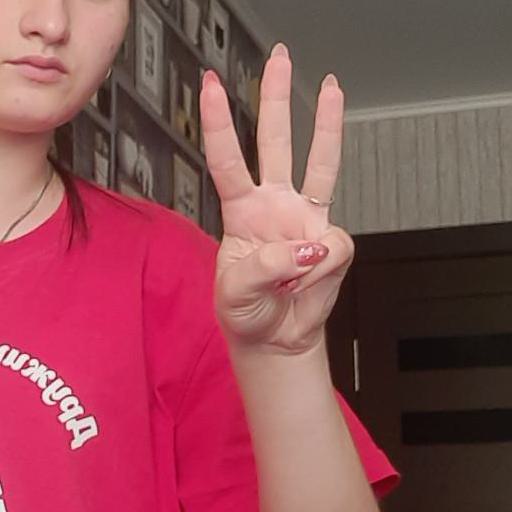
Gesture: three